Halit Berzeshta

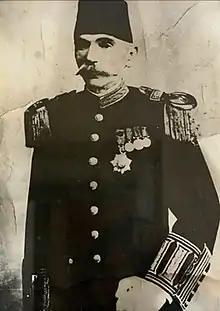
Halit Bej Berzeshta, 1840-1909

Halit Bey Bërzeshta (1840 – 1909) was an Ottoman Albanian military physician and activist of the Albanian National Awakening.